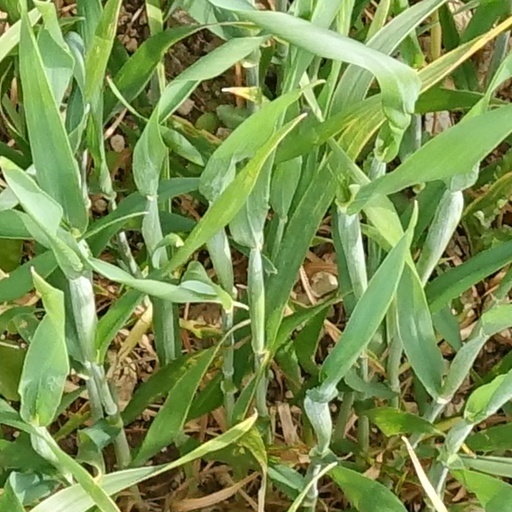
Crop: wheat